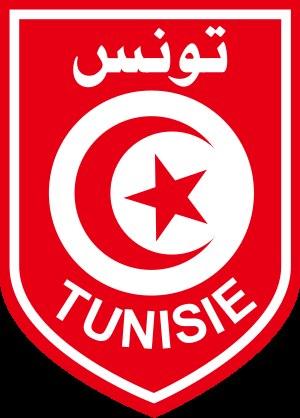
Le sport en Tunisie, qui émerge réellement durant le protectorat français, est marqué par la domination du football, tant en termes de couverture médiatique qu'en termes de succès populaire.